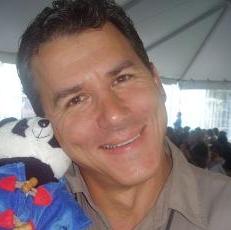
Age: 49